Battle of Buna–Gona

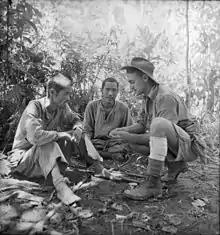
An Australian rolls a cigarette for a Japanese prisoner captured at Sanananda. AWM014218

With the fall of Buna, the 32nd Division was to press on against the Japanese at Sanananda–Giruwa from the east while the 18th Brigade and tanks of the 2/6th Armoured Regiment were to join the 7th Division at the Sanananda Track, with the US 163rd infantry Regiment was also joining at the Track. On 22 December, the headquarters of the 21st Brigade and the 39th Battalion moved from Gona to the Sanananda Track, where the 49th Battalion and 2/7th Cavalry Regiment came under command and the 39th Battalion relieved the Americans occupying Huggins' Roadblock. The AIF battalions properly belonging to the brigade remained in the Gona area, to be known as Goforce, under command of Lieutenant Colonel Challen. The Americans of the 126th Infantry Regiment that remained were under command of the 30th Brigade but were returned to the 32nd Division at Buna on 9 January.